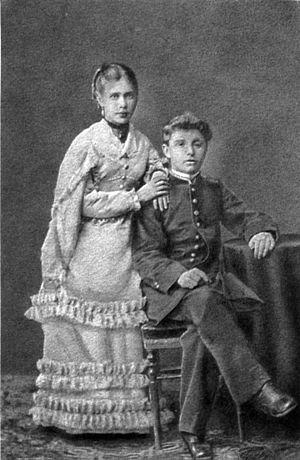
Mikhaïl Aleksandrovitch Vroubel est un peintre russe, né à Omsk le 17 mars 1856, mort à Saint-Pétersbourg le 14 avril 1910. Son père est d'ascendance polonaise ; sa mère, danoise, meurt alors qu'il n'a que trois ans.